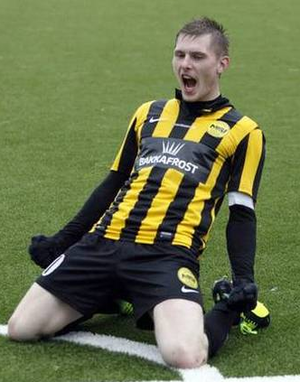
Klæmint Olsen, né le 17 juillet 1990 à Runavík aux îles Féroé, est un footballeur international féroïen, qui évolue au poste d'attaquant.